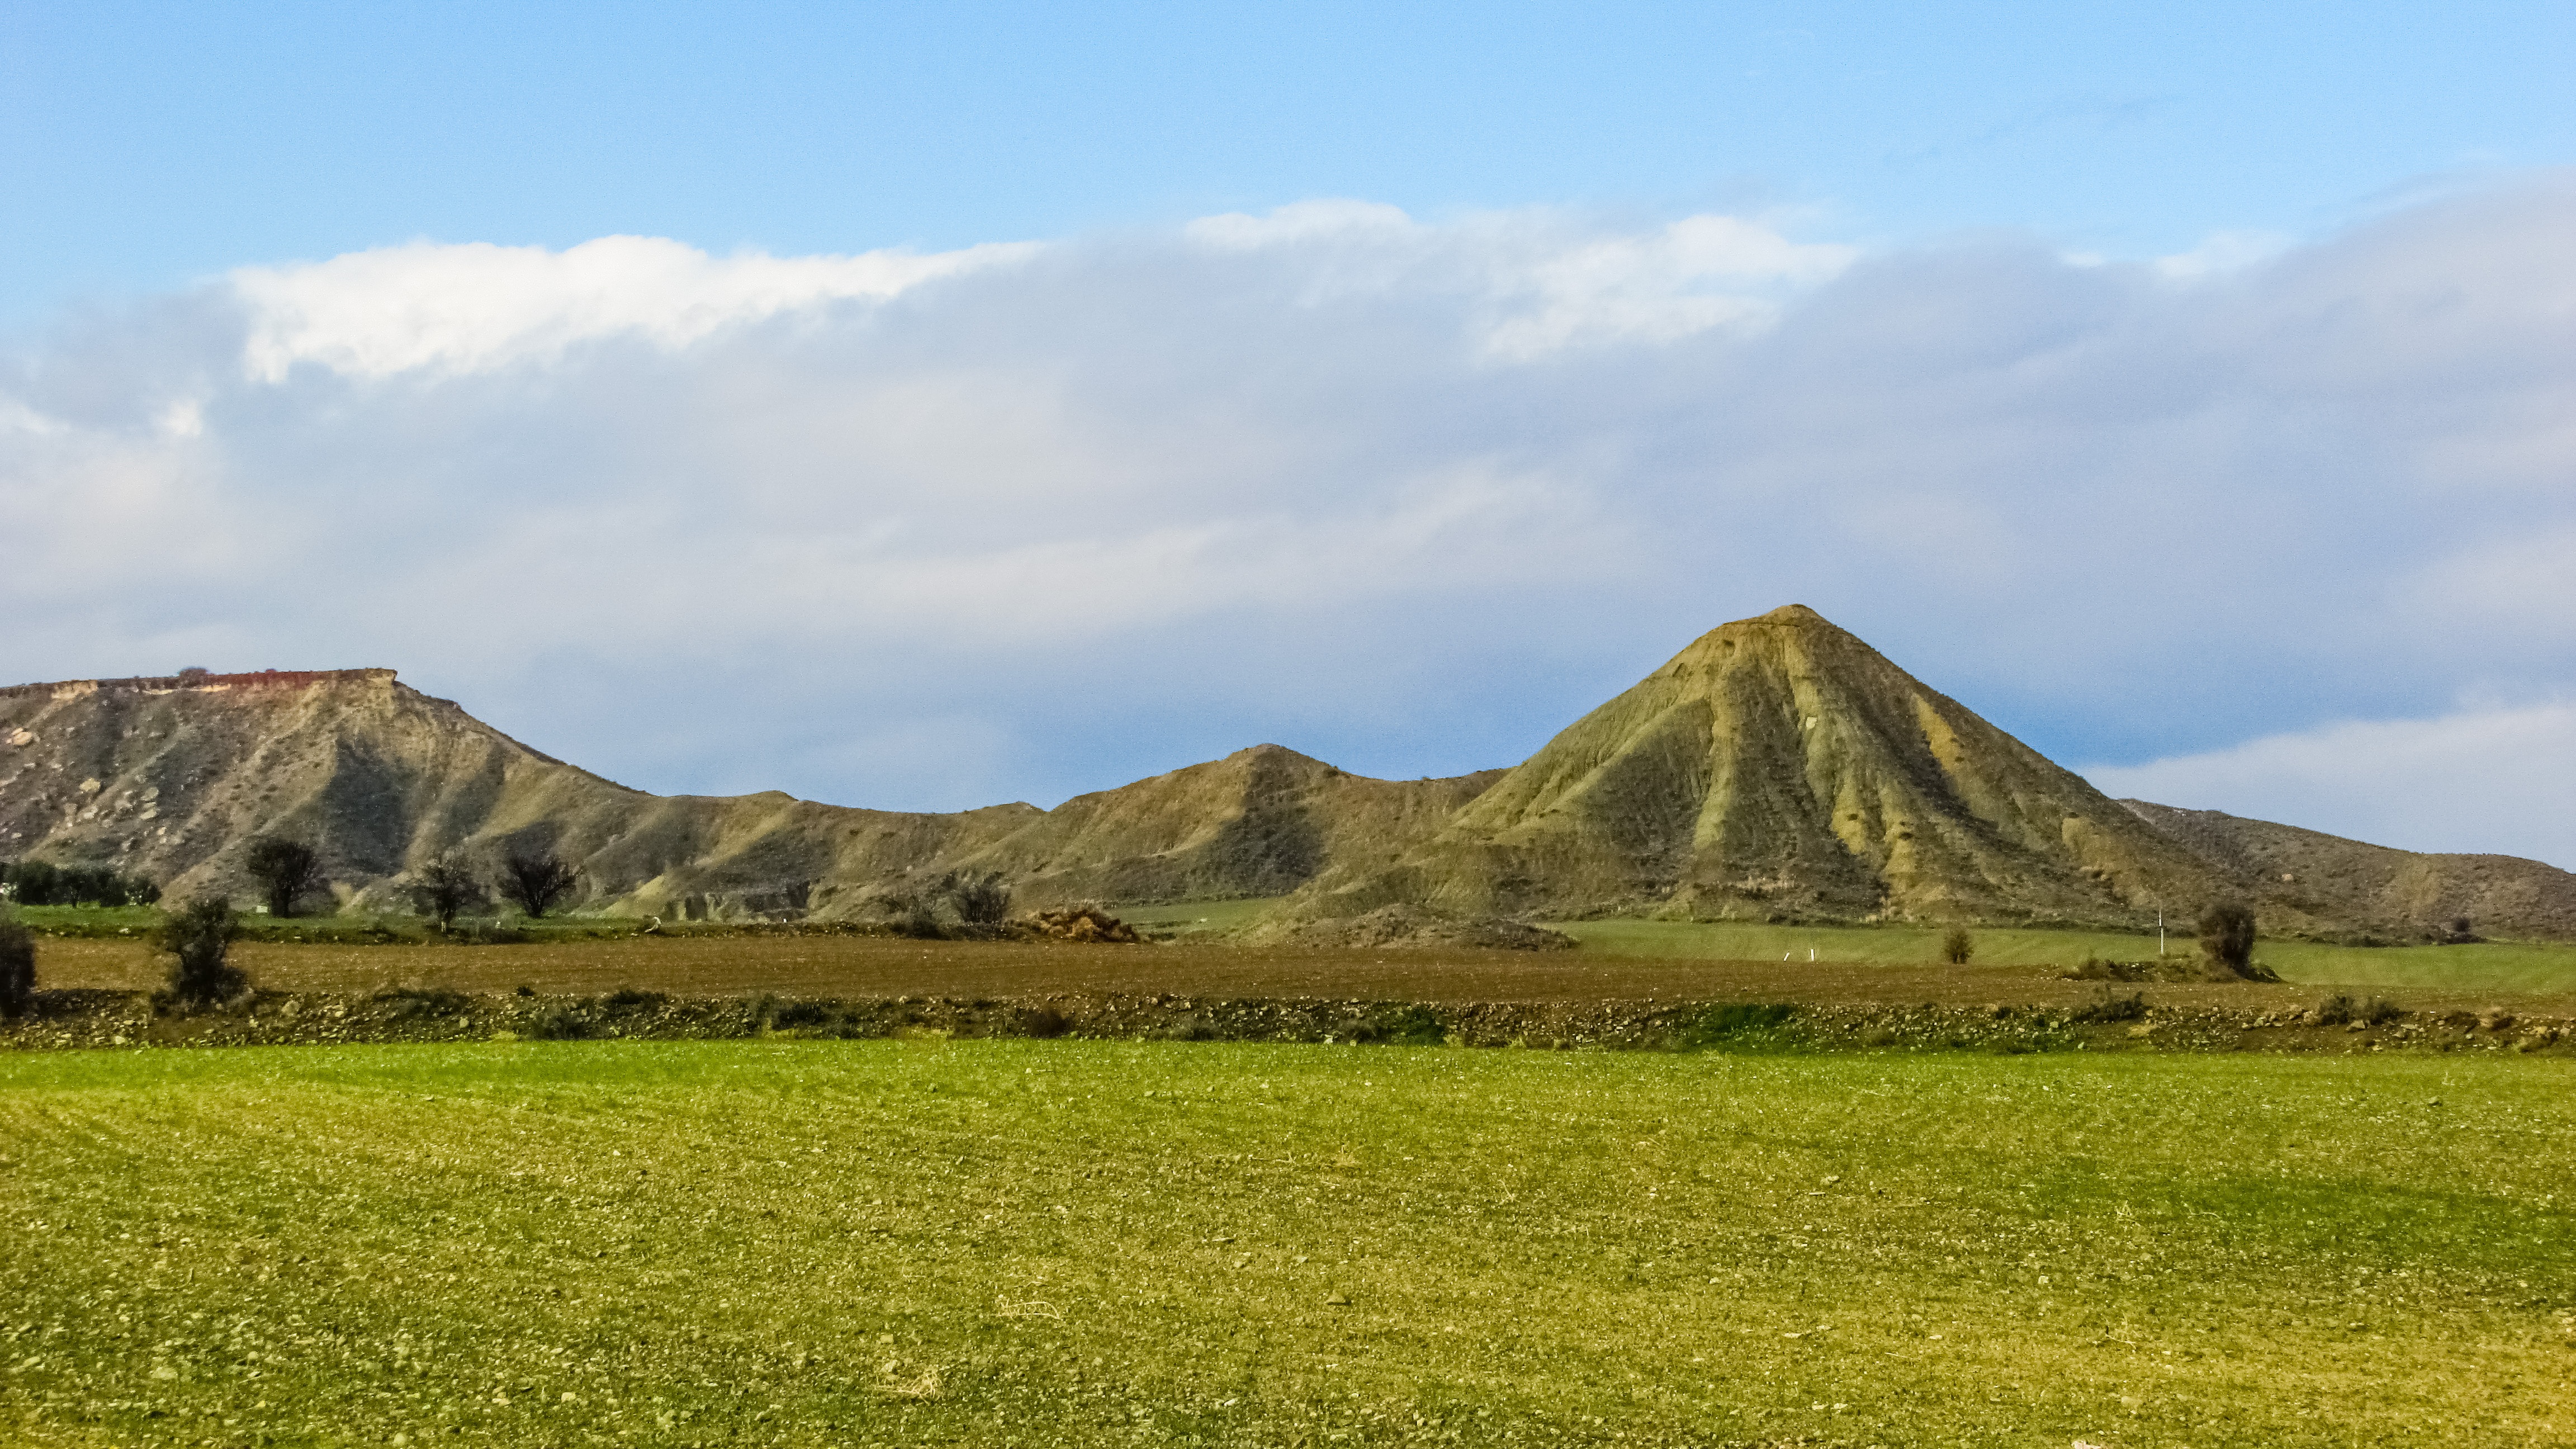
landscape, nature, horizon, wilderness, mountain, sky, field, meadow, prairie, hill, valley, mountain range, formation, pasture, scenery, agriculture, highland, terrain, ridge, plain, geology, grassland, badlands, plateau, geological, fell, ecosystem, cyprus, butte, mound, steppe, rural area, landform, geographical feature, mountainous landforms, spoil tip, psimolofou